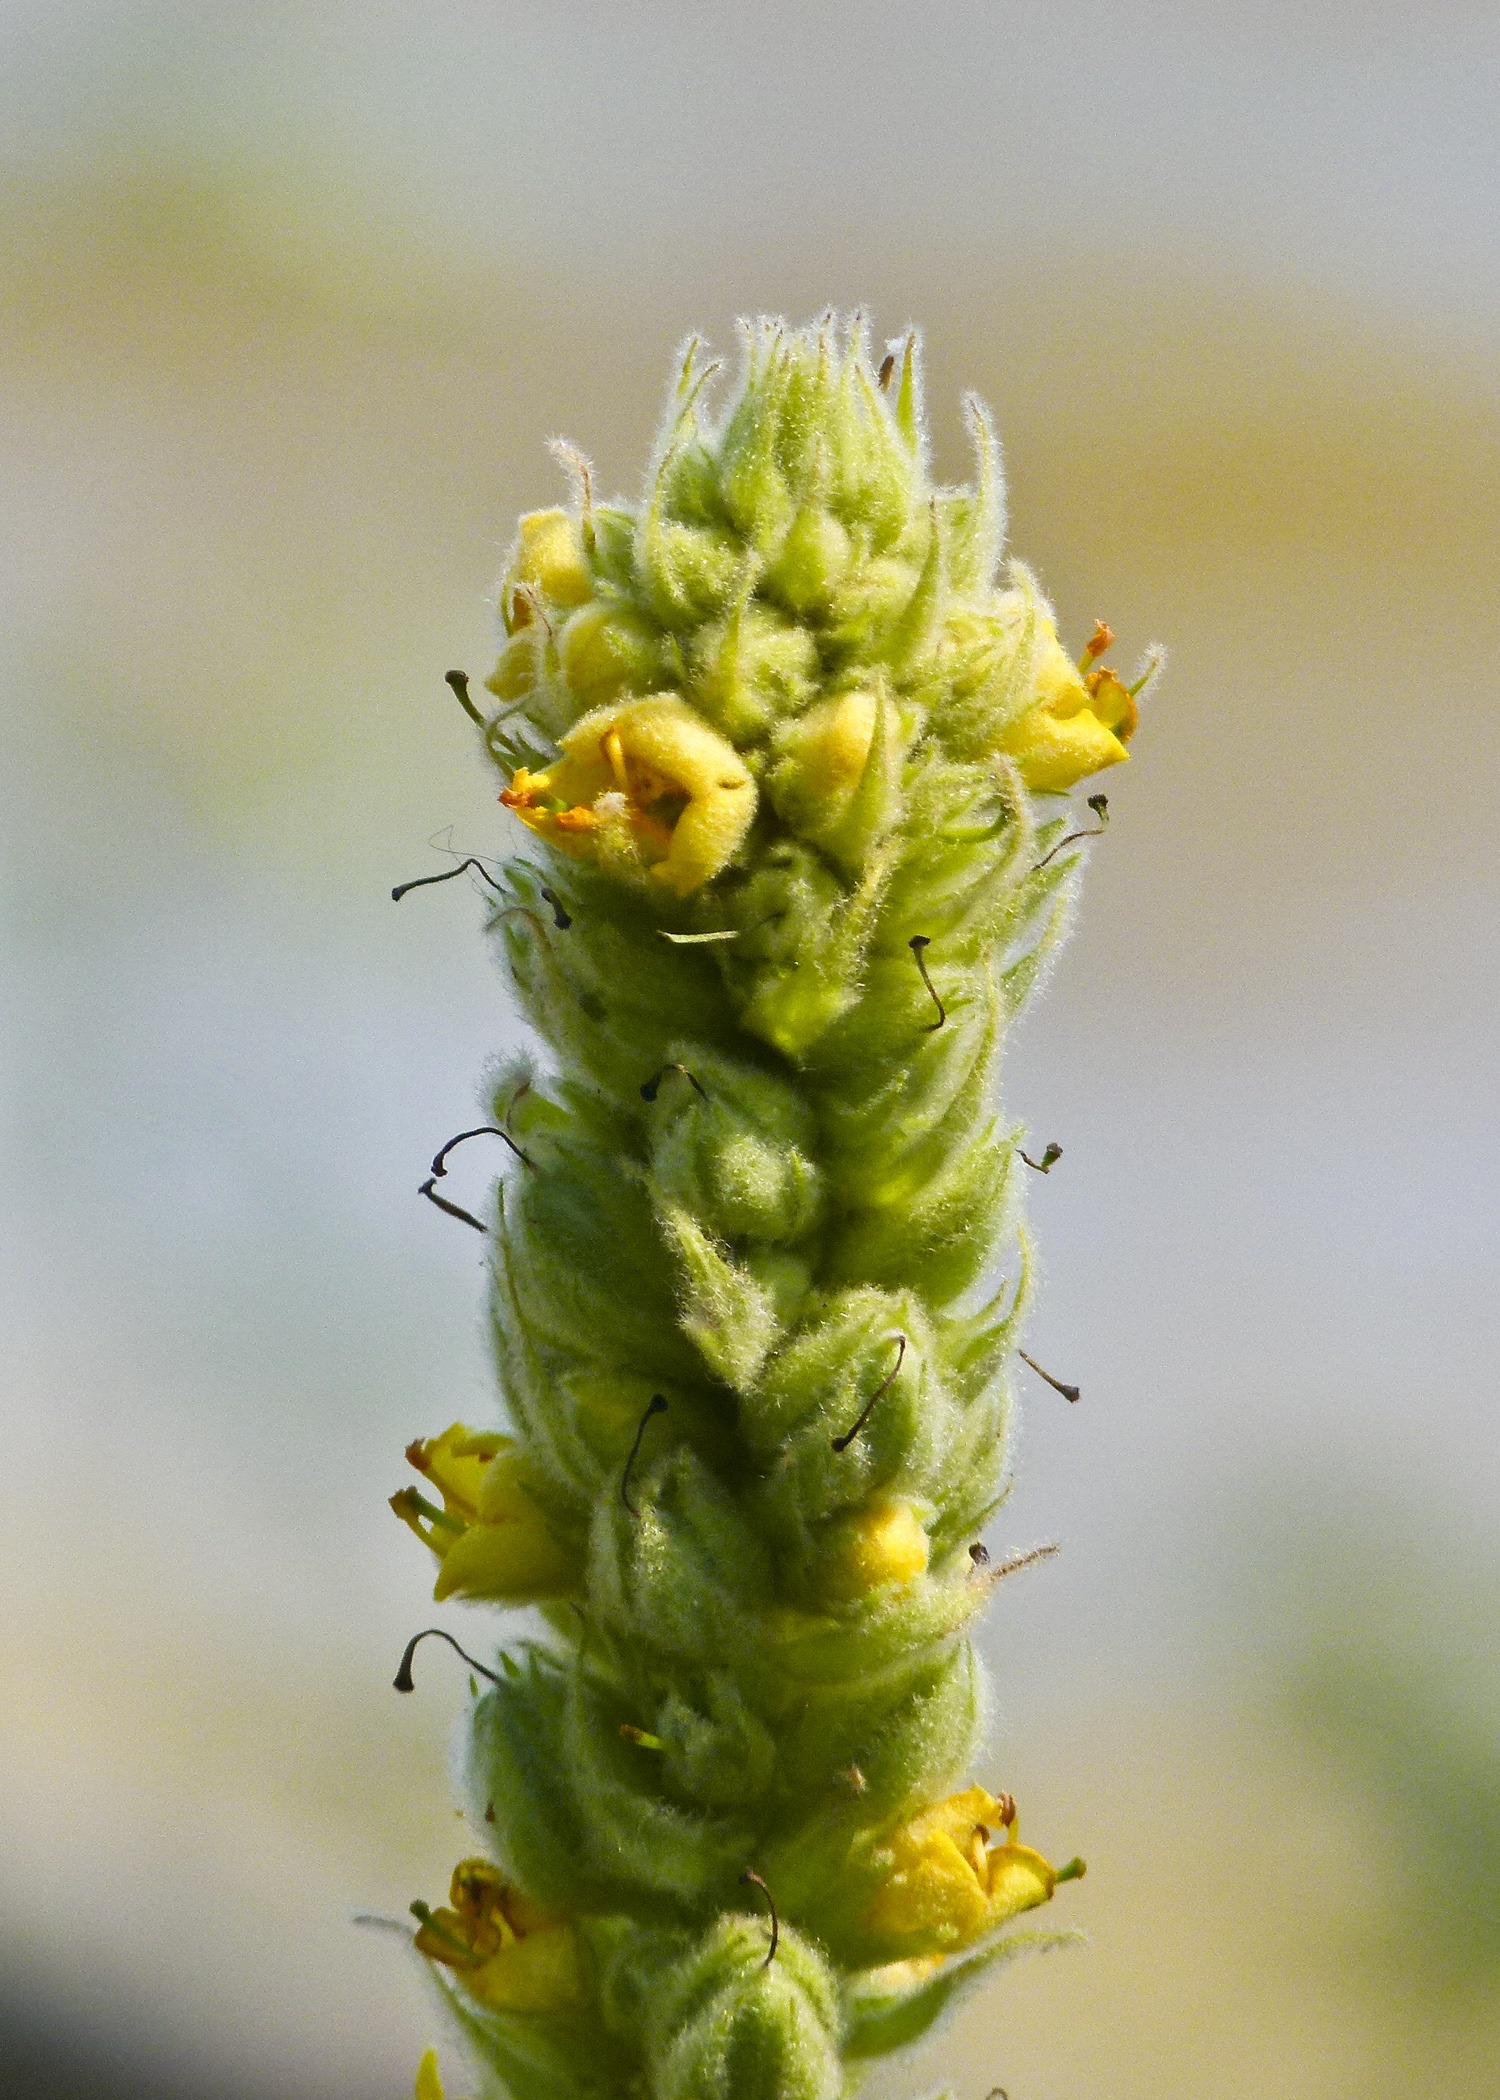
nature, plant, photography, leaf, flower, pollen, green, produce, insect, botany, yellow, flora, wildflower, close up, wild plant, bud, macro photography, flowering plant, perennial plant, mullein, plant stem, land plant, verbascum thapsus, biennial plant